Answer in natural language. Considering the relative positions, where is black colour dog bed with respect to abstract rectangle frame on wall? Choose between the following options: below or above
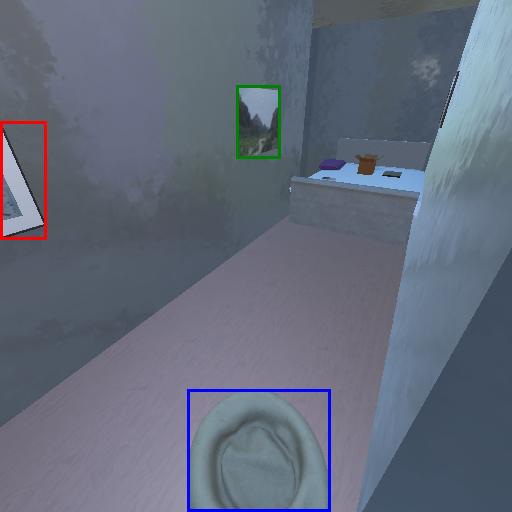
<answer>below</answer>